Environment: real
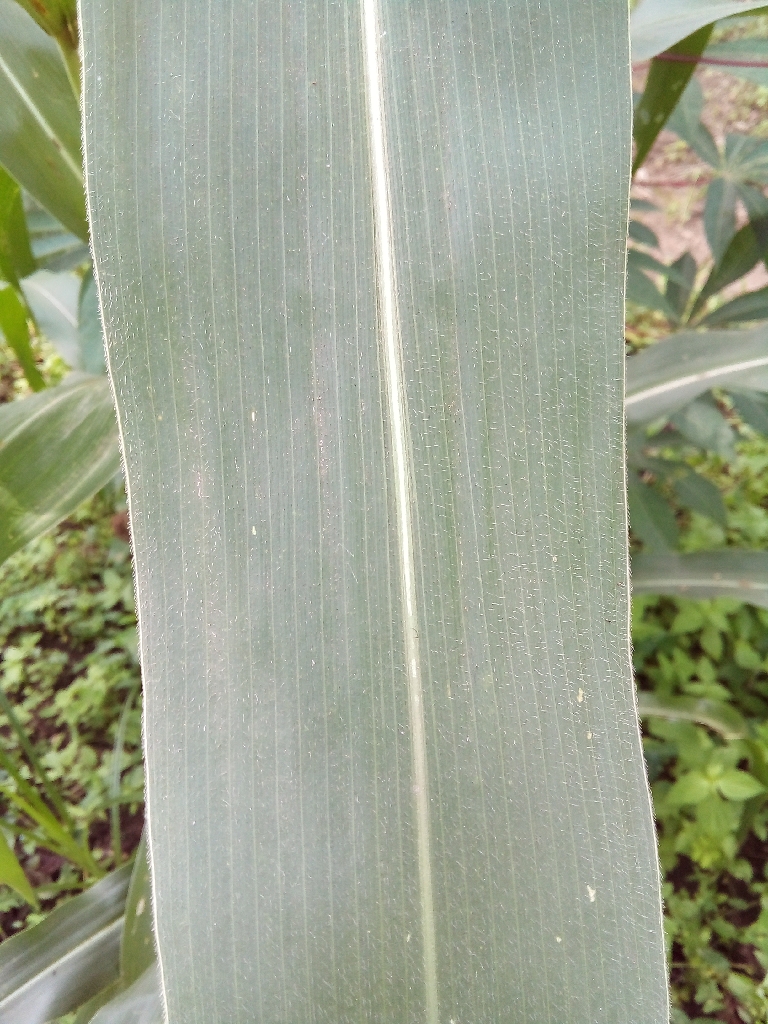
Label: healthy